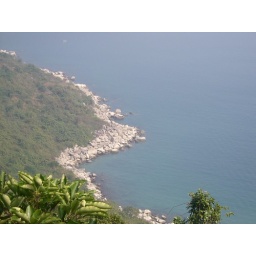
short coast at the feet of the mountain in sai kung